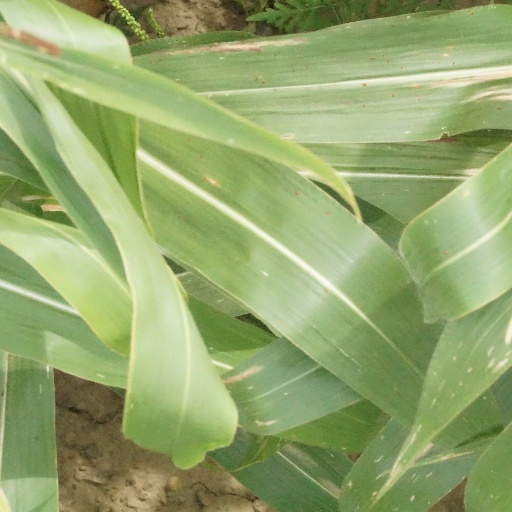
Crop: maize; corn